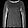
Label: Pullover